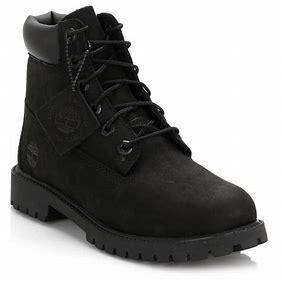
Brand: Timberland
Model: 6 Inch Nubuck